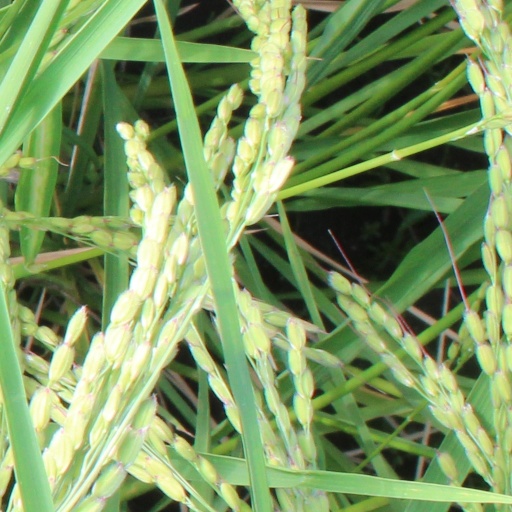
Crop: rice